Granitschale im Lustgarten

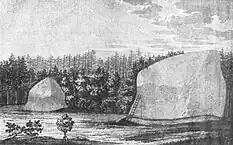
The Great and the Small Margrave Stone in a depiction from 1821

Initially, Cantian had his sights set on a 600-ton granite block near the Neuendorf school district in Oderberg and had already begun splitting it in 1825. However, due to its brittleness, he abandoned this block and instead selected the "Großer Markgrafenstein", a massive erratic boulder estimated to weigh between 700 and 750 tons and believed to be 1.42 billion years old. The Saale or Weichselian Ice Age carried this erratic boulder, composed of red Karlshamn granite, from Karlshamn in central southern Sweden to the Sandberg in the Rauenschen mountains where it rests alongside several other massive stones.